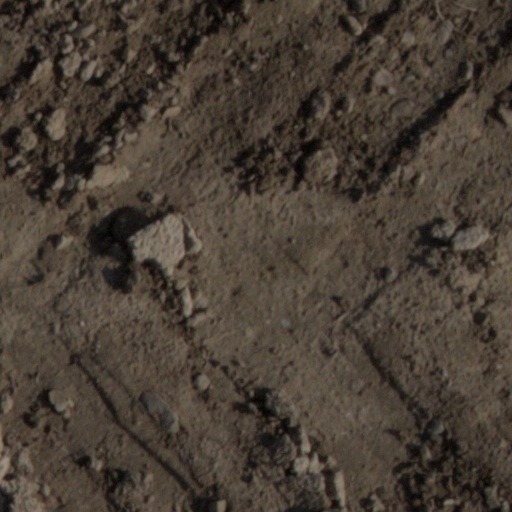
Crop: wheat